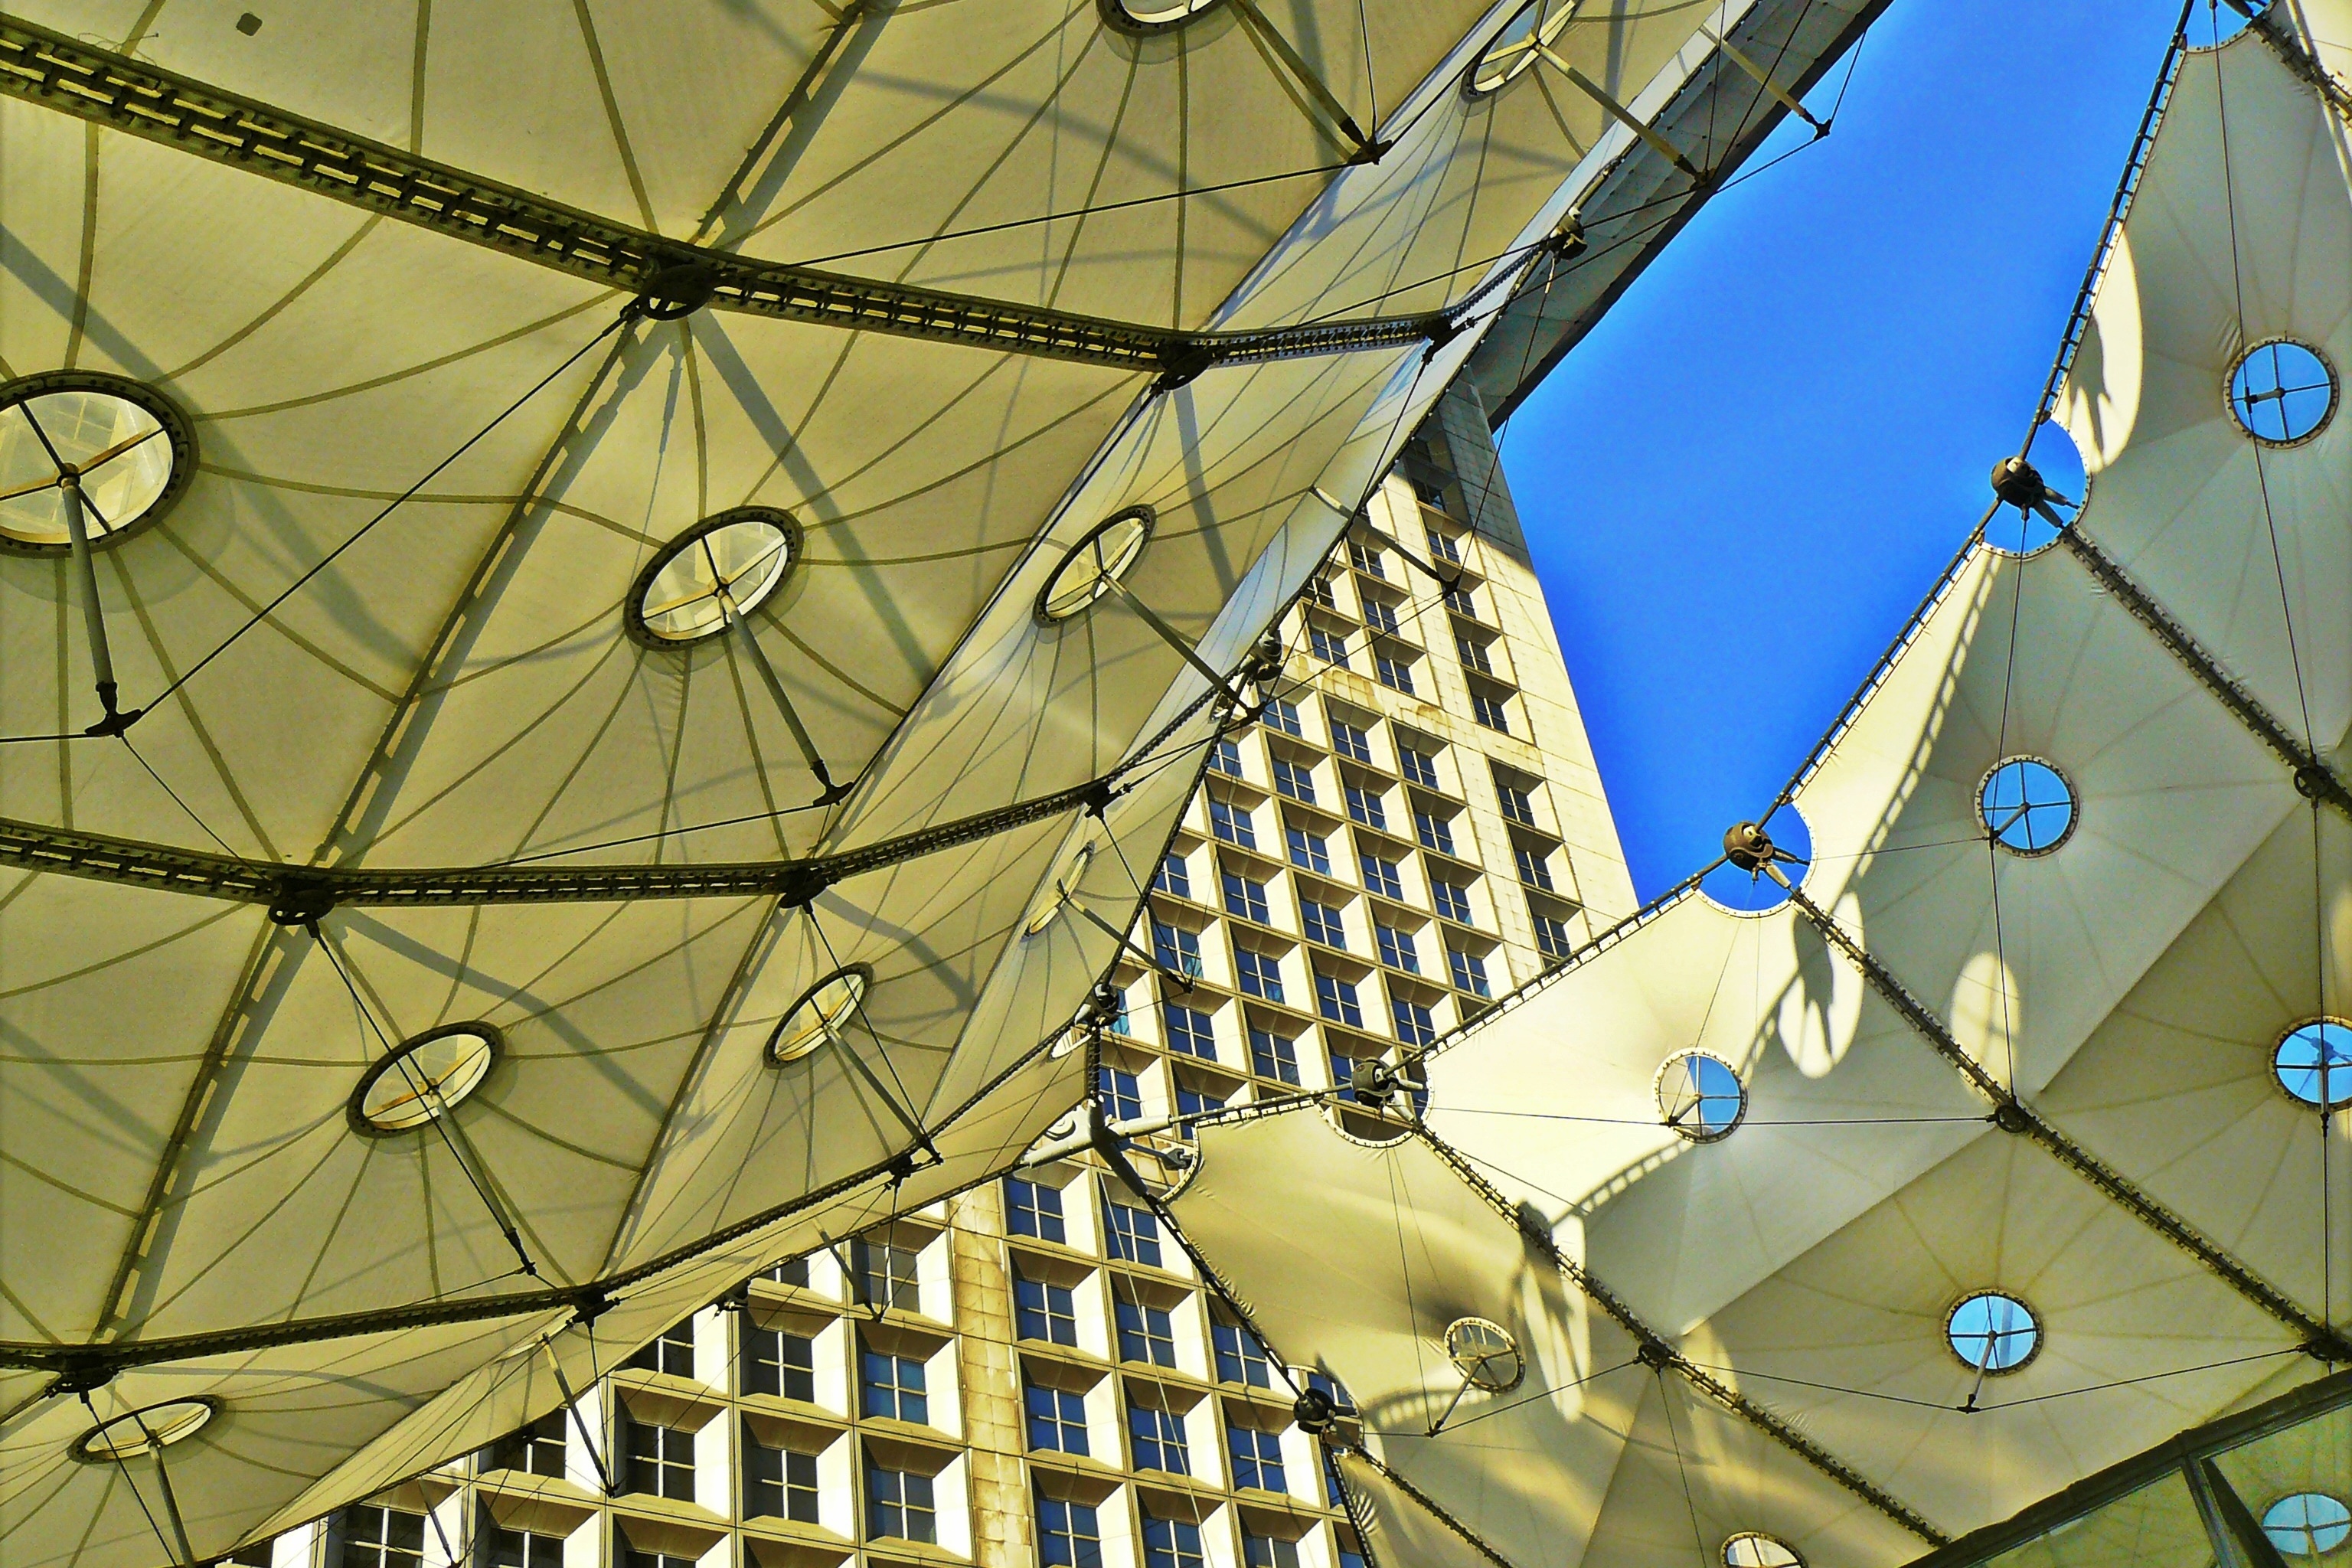
abstract, architecture, sky, perspective, roof, building, paris, skyscraper, france, pattern, line, canopy, color, facade, blue, modern, office building, futuristic, creativity, design, symmetry, tourist attraction, dome, metropolis, form, artfully, roof construction, view details, la defense